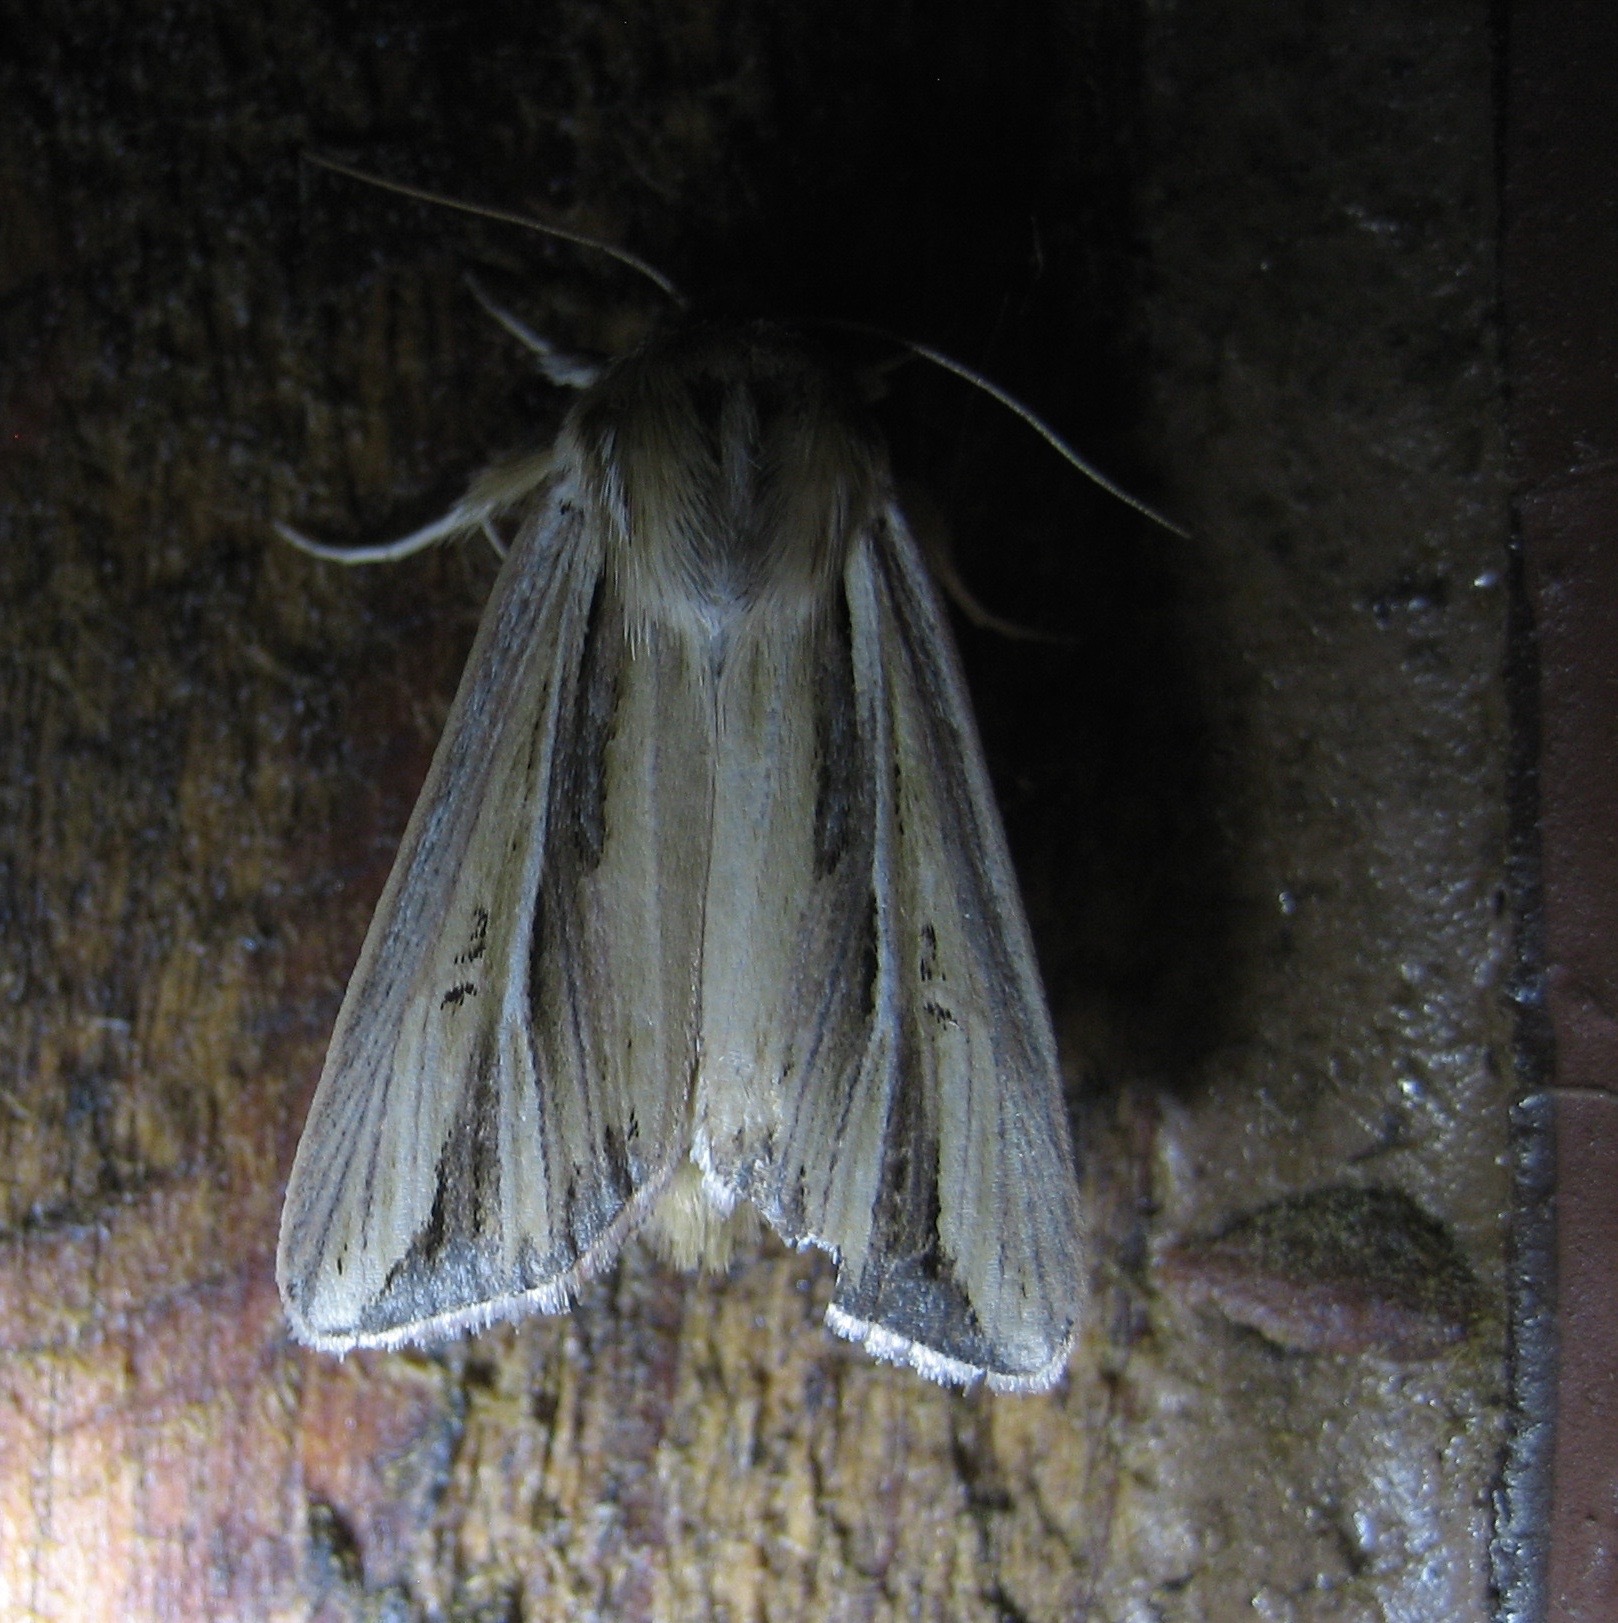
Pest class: wheathead_armyworm_Dargida_diffusa